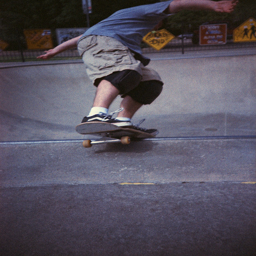
The boy in blue shirt and cargo pants does a skateboarding trick on the ramp.
A skateboarder performing a stunt on a concrete surface.
a child performs a trick on his skate board
A man riding a skateboard at a skate park.
A guy on a skateboard doing tricks in a skate park.